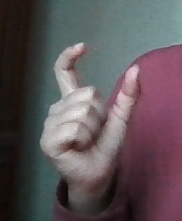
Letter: nun